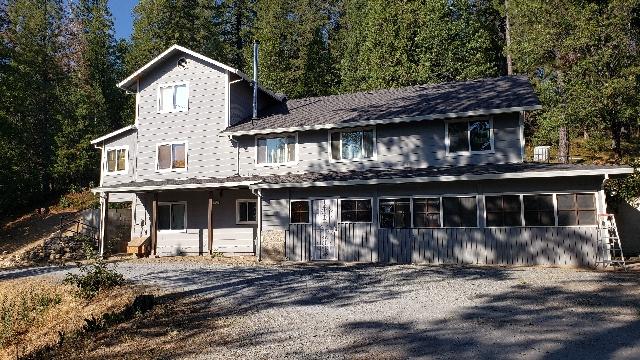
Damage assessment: no_damage